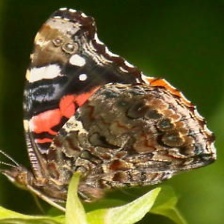
Species: RED ADMIRAL
Butterfly family (ImageNet category): admiral